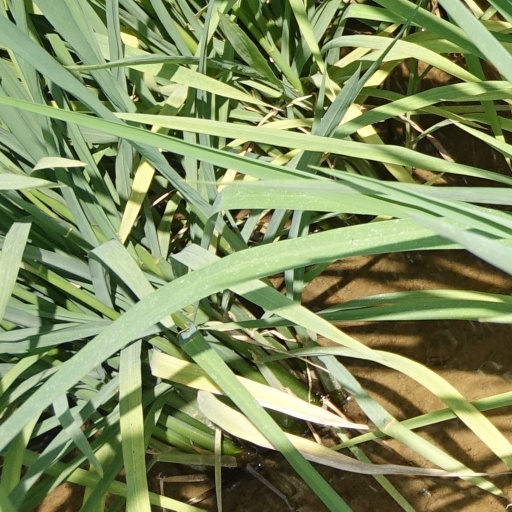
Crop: rice